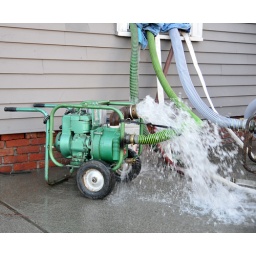
Two pumps working to remove water from an Ipswich, MA, building flooded in the rainstorm of March 2010